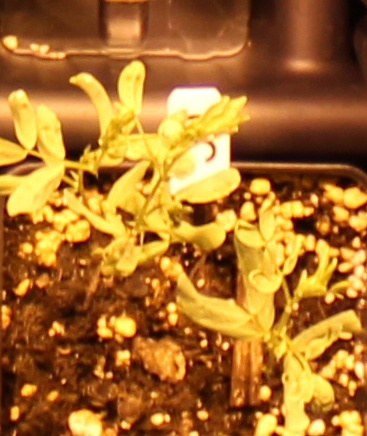
Label: Lentil